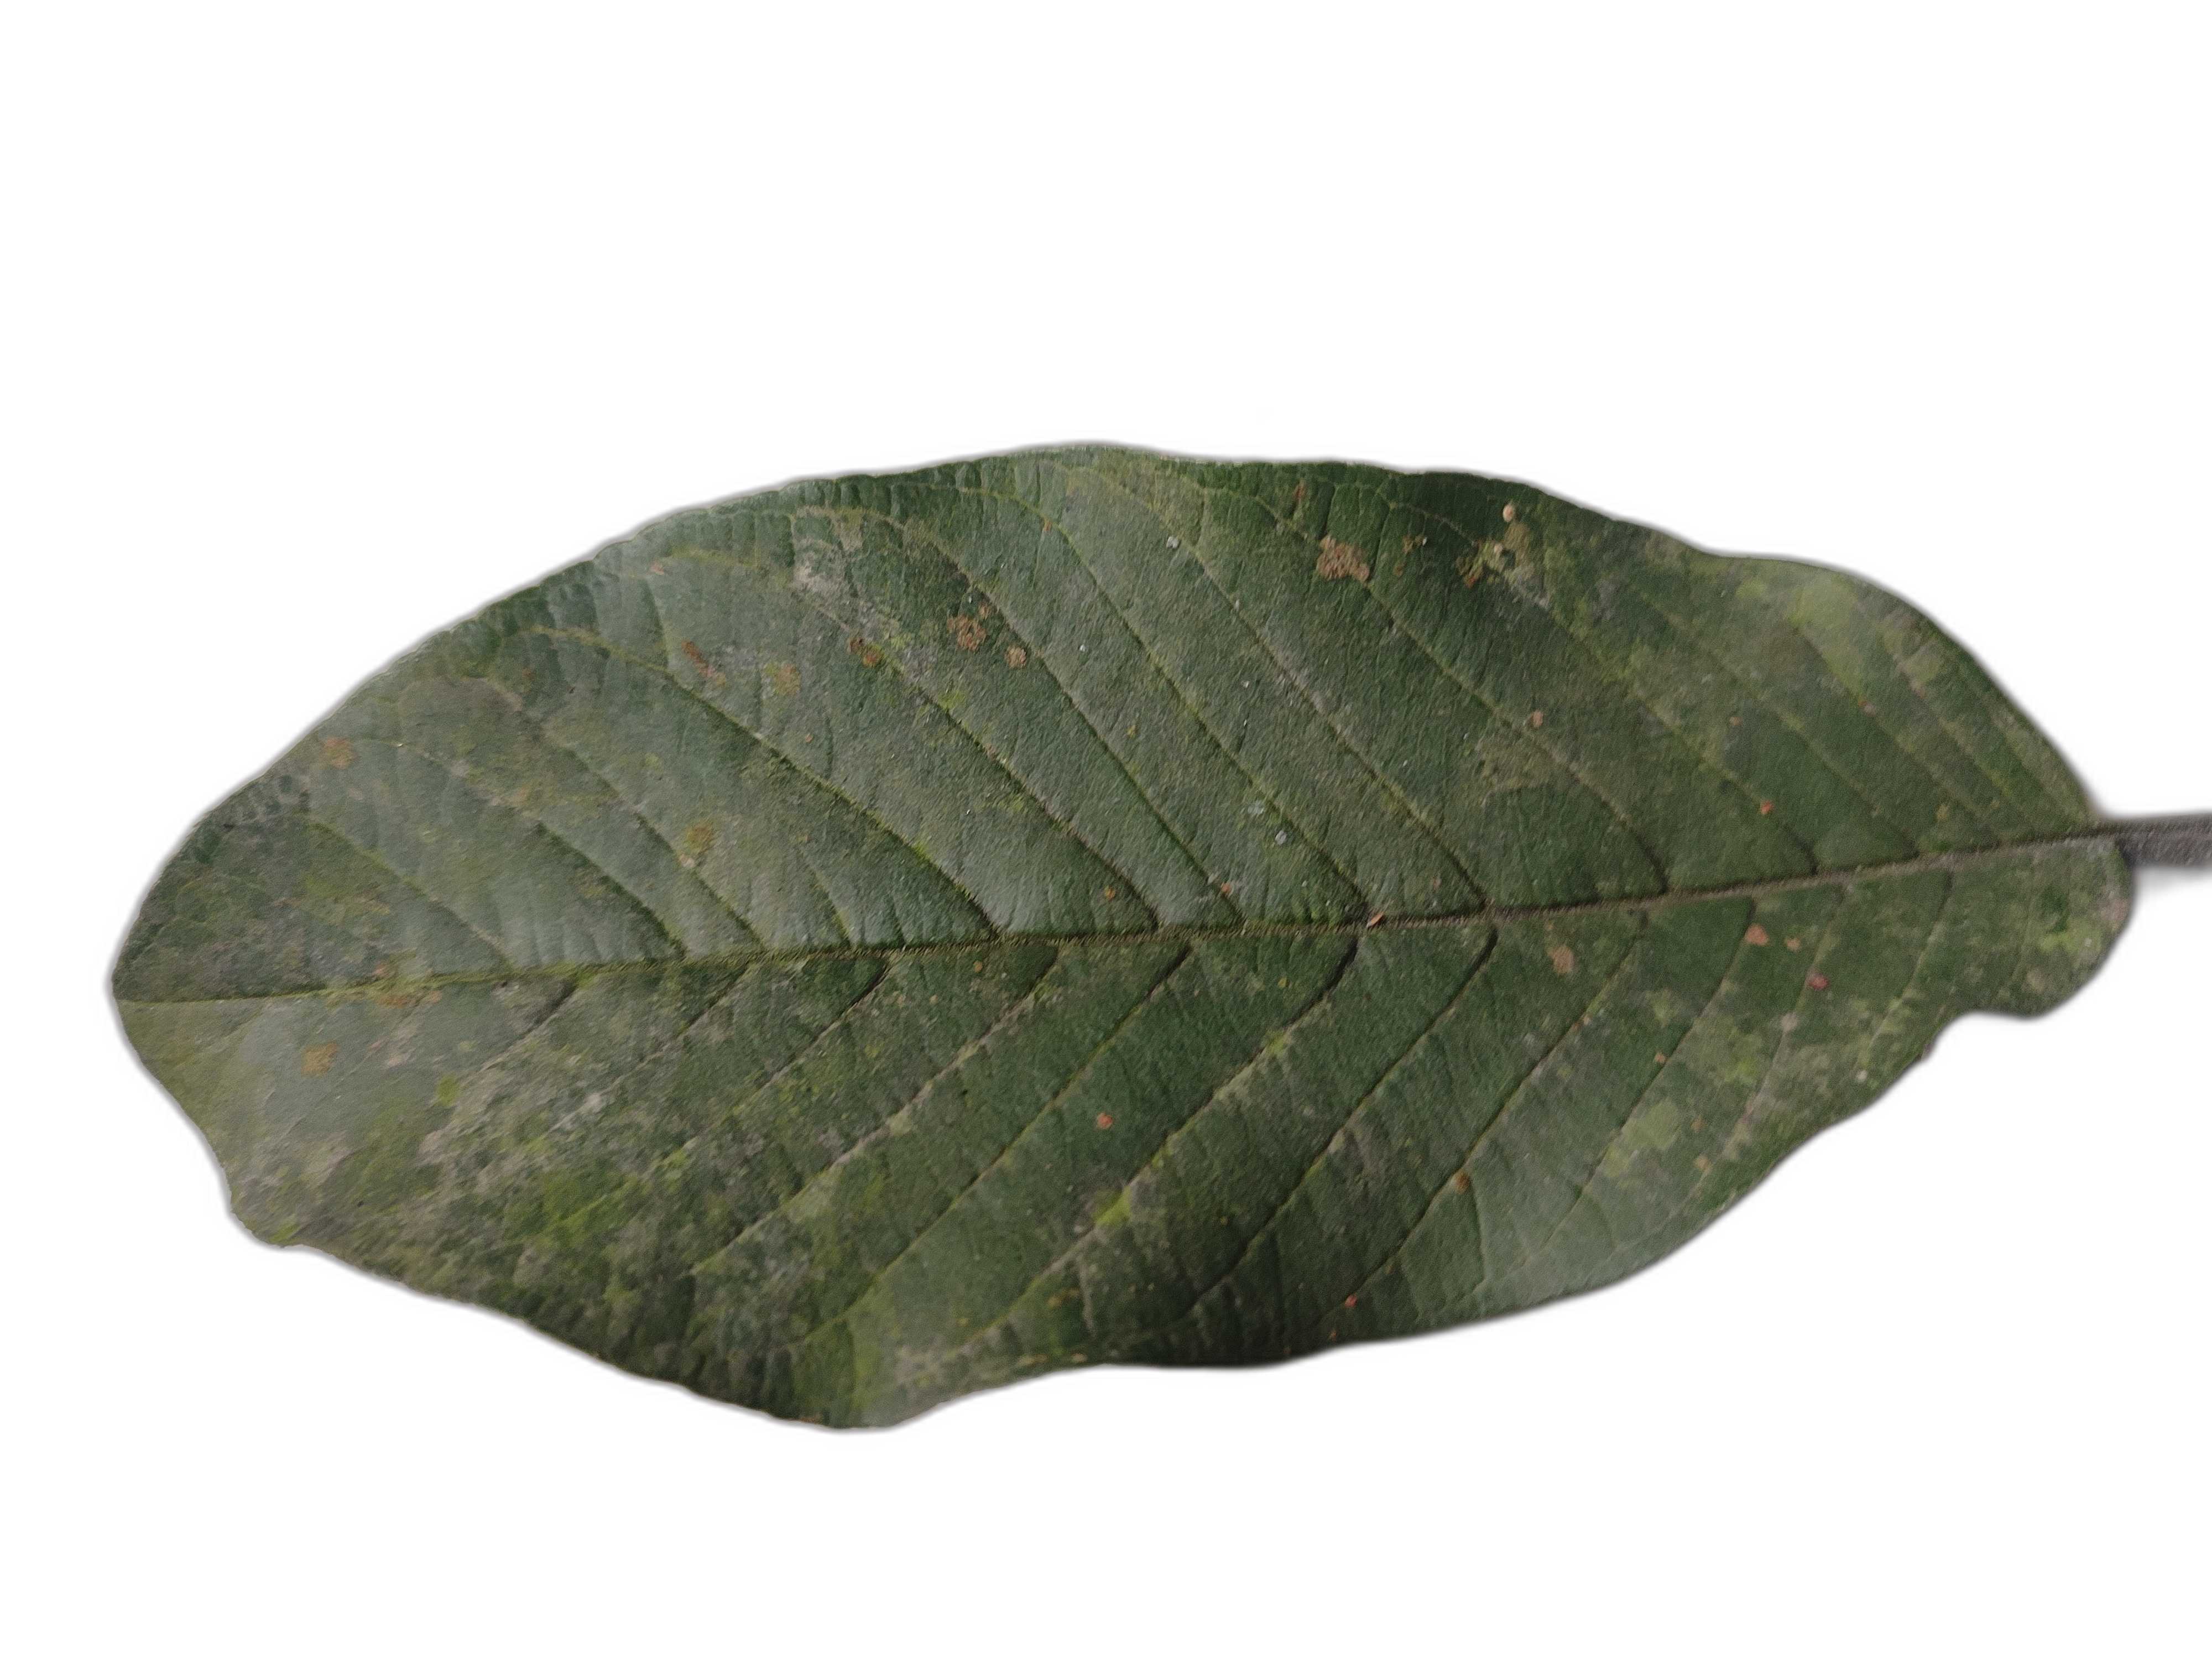
Plant part: leaf
Disease: Anthracnose